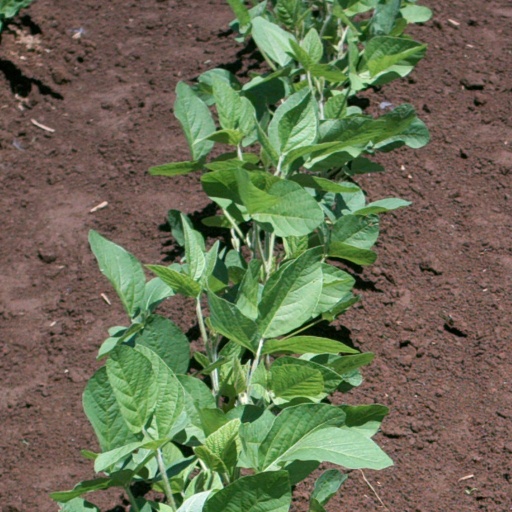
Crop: soybean